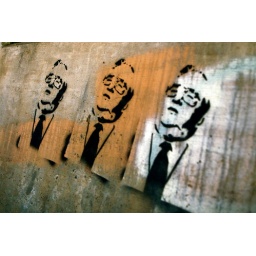
Banksy-like stencil graffiti under the ninth street bridge